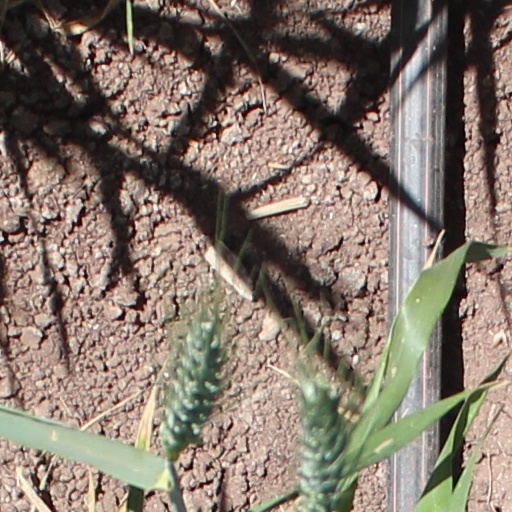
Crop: wheat